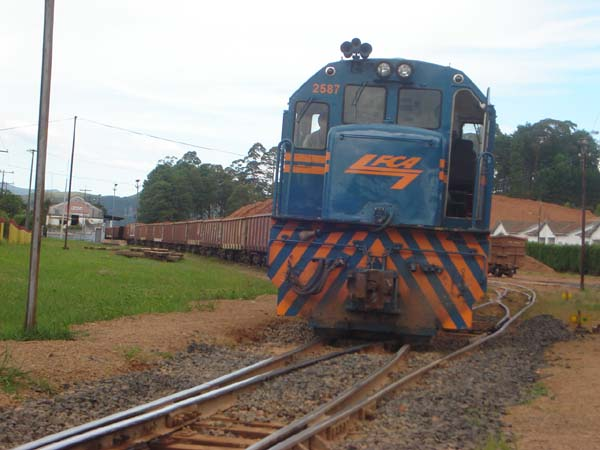
Fire: no
Smoke: no